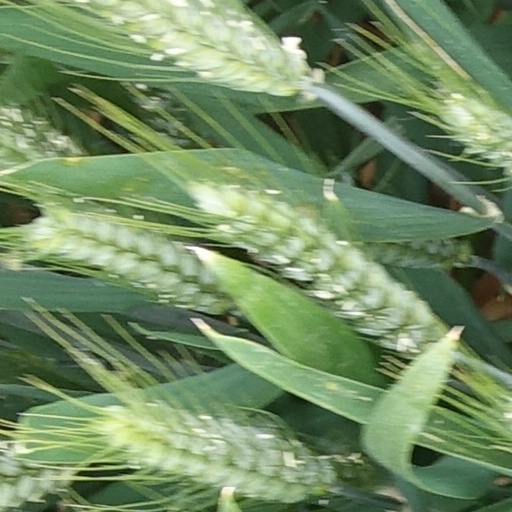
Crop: wheat